Describe the emotion expressed in this image:  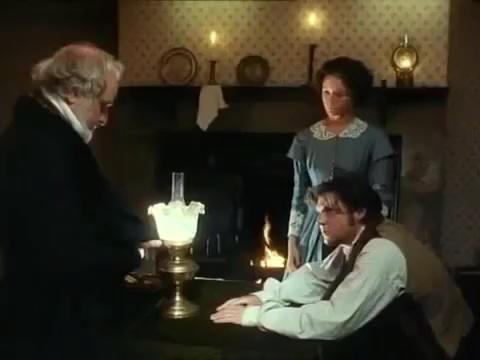
This person displays Suffering, valence and arousal with low intensity.